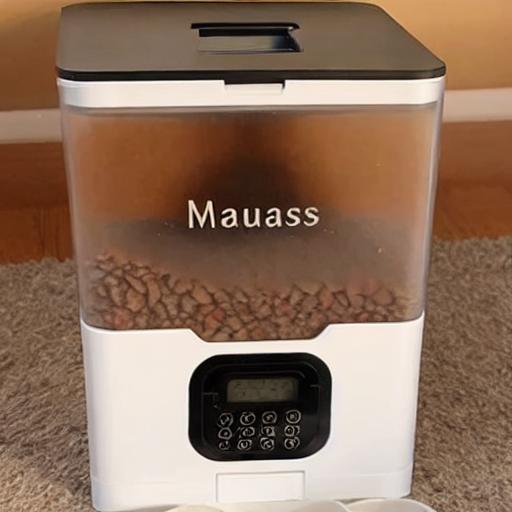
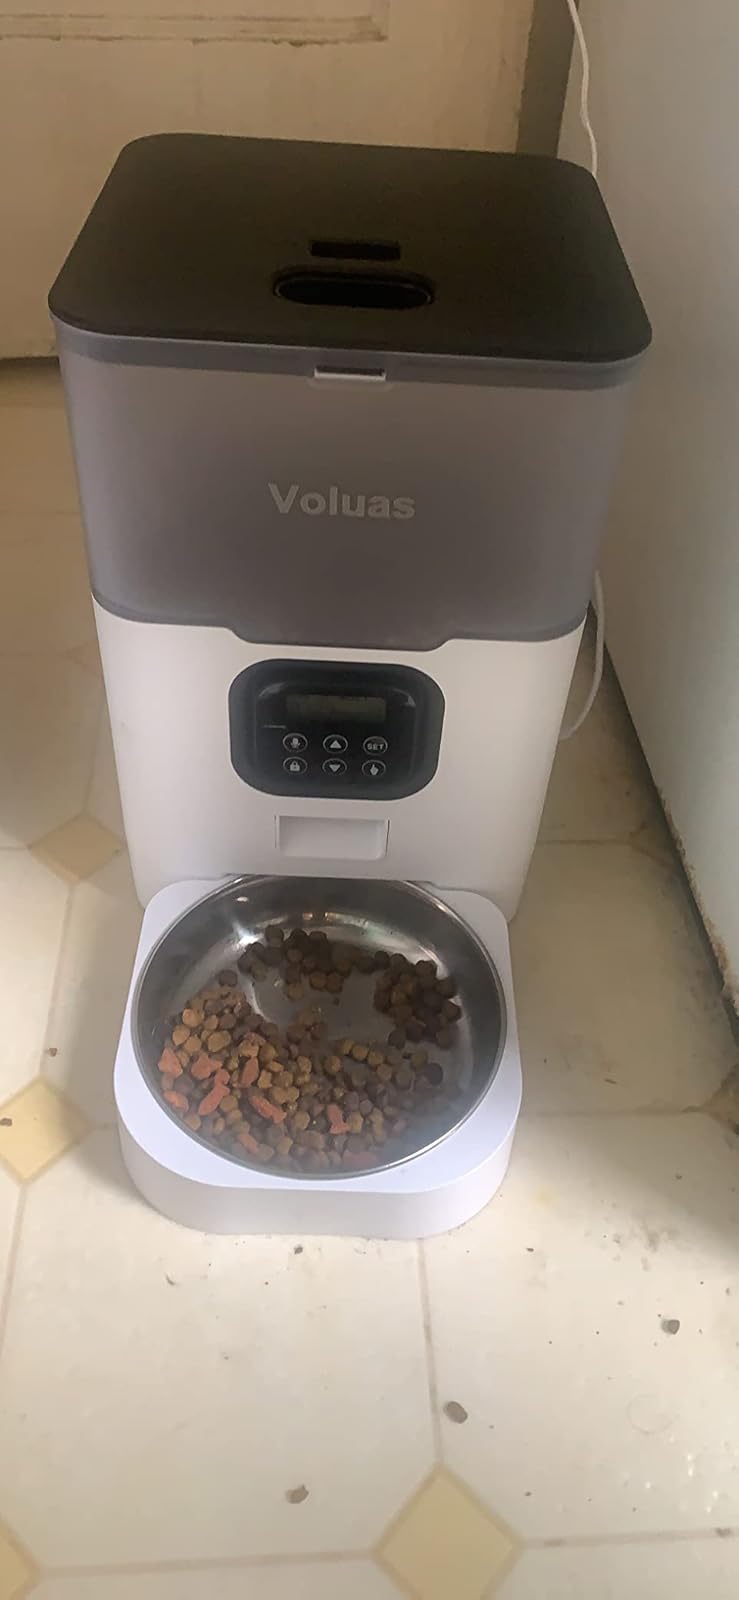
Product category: items_feeder
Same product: no